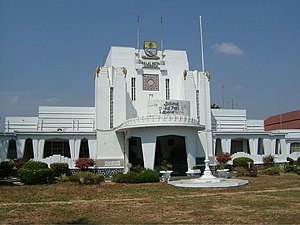
Cirebon
Cirebons rådhus på West Java, Indonesien.
Cirebon er en havneby på den nordlige kyst af Indonesien.